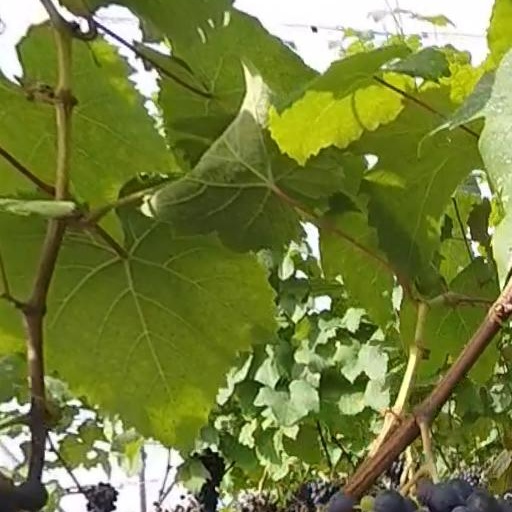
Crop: grape